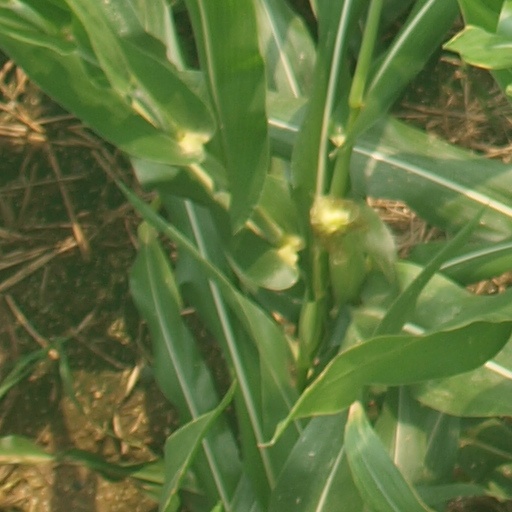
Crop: maize; corn